No Oil Producing and Exporting Cartels Act

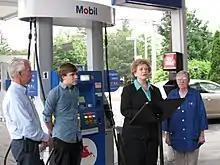
A white woman at a lectern on a Mobil gas station surrounded by another white woman and two white men.

The No Oil Producing and Exporting Cartels Act (NOPEC) was a U.S. Congressional bill, never enacted, known as (in 2007) and then as part of (in 2008). NOPEC was designed to remove the state immunity shield and to allow the international oil cartel, OPEC, and its national oil companies to be sued under U.S. antitrust law for anti-competitive attempts to limit the world's supply of petroleum and the consequent impact on oil prices. Despite popular sentiment against OPEC, legislative proposals to limit the organization's sovereign immunity have so far been unsuccessful. "Varied forms of a NOPEC bill have been introduced some 16 times since 2000, only to be vehemently resisted by the oil industry and its allied oil interests like the American Petroleum Institute and their legion of 'K' Street Lobbyists."